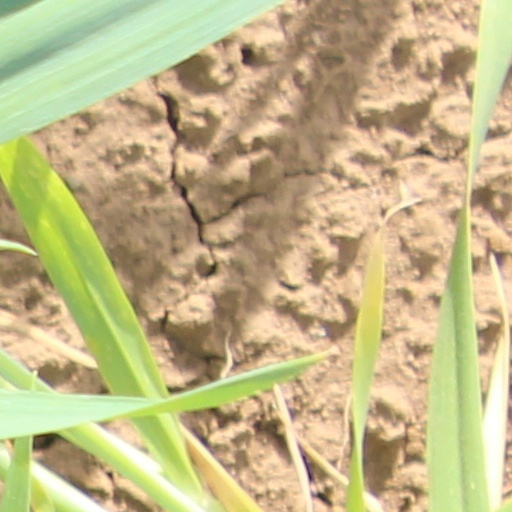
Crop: wheat